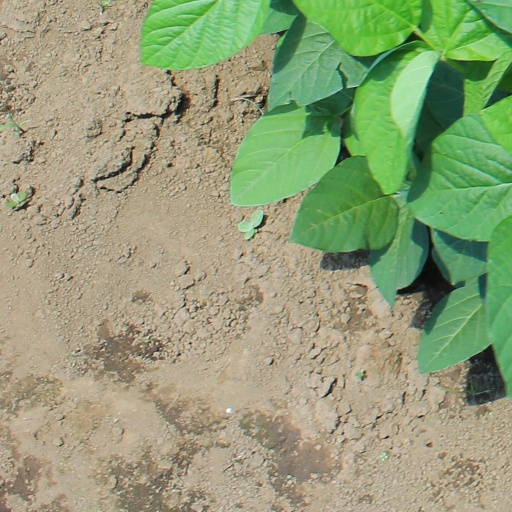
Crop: soybean